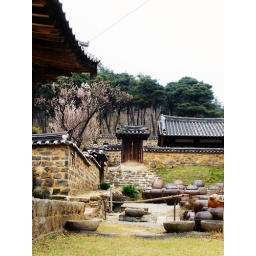
The hanok is surrounded by thick stone walls with quaint gates leading into the inner courtyard.